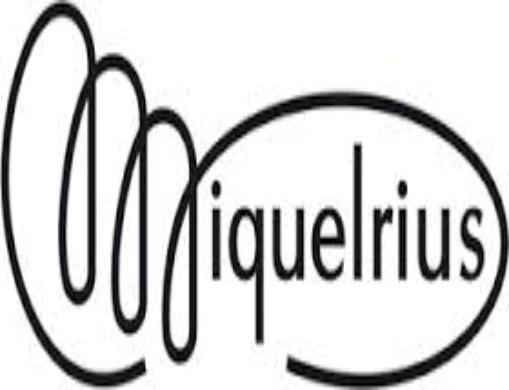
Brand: miquelrius-2
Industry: Necessities